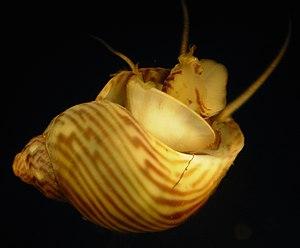
Tricolia pullus en cours d'extension hors de sa coquille
Tricolia pullus est une espèce de mollusques gastéropodes prosobranche marin commun sur les estrans rocheux recouverts d'algues.